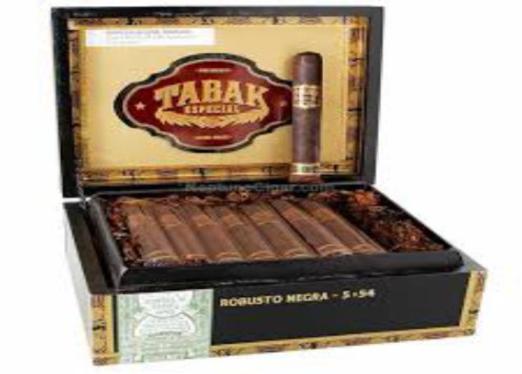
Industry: Necessities